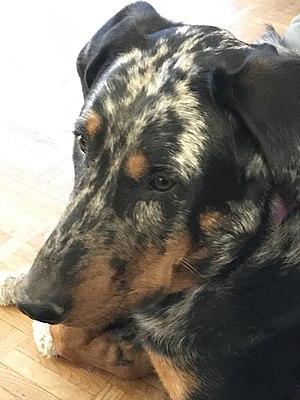
Détails des taches et couleurs beauceron arlequin adulte
Beauceron, Berger de Beauce, Berger français et Bas-Rouge sont les dénominations d'une race de chien de berger d'origine française.